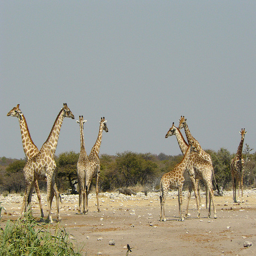
A number of giraffes mill about on the savanna.
a herd of giraffes standing around a bare field
a lot of giraffes standing together on a dirt ground
Giraffes stand the look out in a dusty brush.
A herd of giraffe walking on a dirt lot next to wild brush.